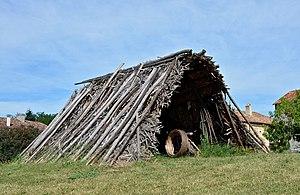
Loge traditionnelle de feuillardier (fabricants de cercles de châtaignier pour fûts) en forêt d'Horte. Rauzet, commune de Combiers, Charente, France.
La forêt d'Horte est un vaste massif boisé de la Charente limitrophe de la Dordogne, en France, située au sud-est d'Angoulême.
Feuillardier est un métier pratiqué en France au XIXᵉ siècle.